Molly's Game

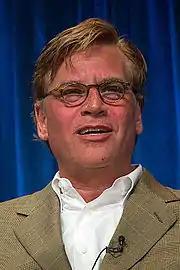
Screenwriter Aaron Sorkin, who made his directorial debut on the film

On November 12, 2014, Mark Gordon's The Mark Gordon Company bought the feature film adaptation rights to Molly Bloom's memoir, "Molly's Game", which Gordon produced. Aaron Sorkin was hired to adapt the memoir into a screenplay. Bloom had already approached Sorkin, as he was her "favorite writer". On January 7, 2016, it was announced that Sorkin would make his directorial debut on the film, for Sony Pictures Entertainment, while Amy Pascal also produced. With this being his directorial debut, Sorkin specifically worked very closely with his cinematographer, Charlotte Bruus Christensen. On February 18, 2016, Sony exited the project, and on May 13, 2016, STX Entertainment came on board, and subsequently bought the film's US and Chinese distribution rights for $9 million.